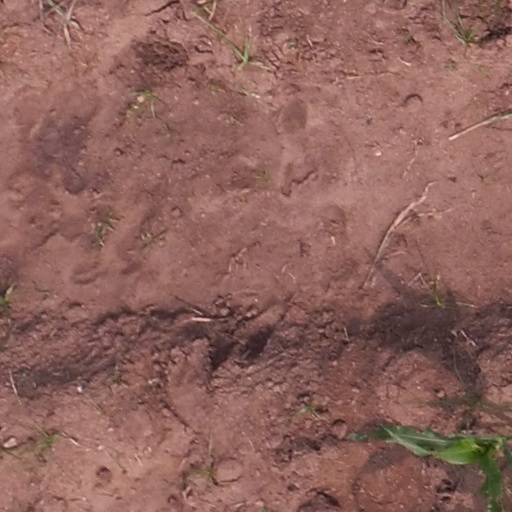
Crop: maize; corn